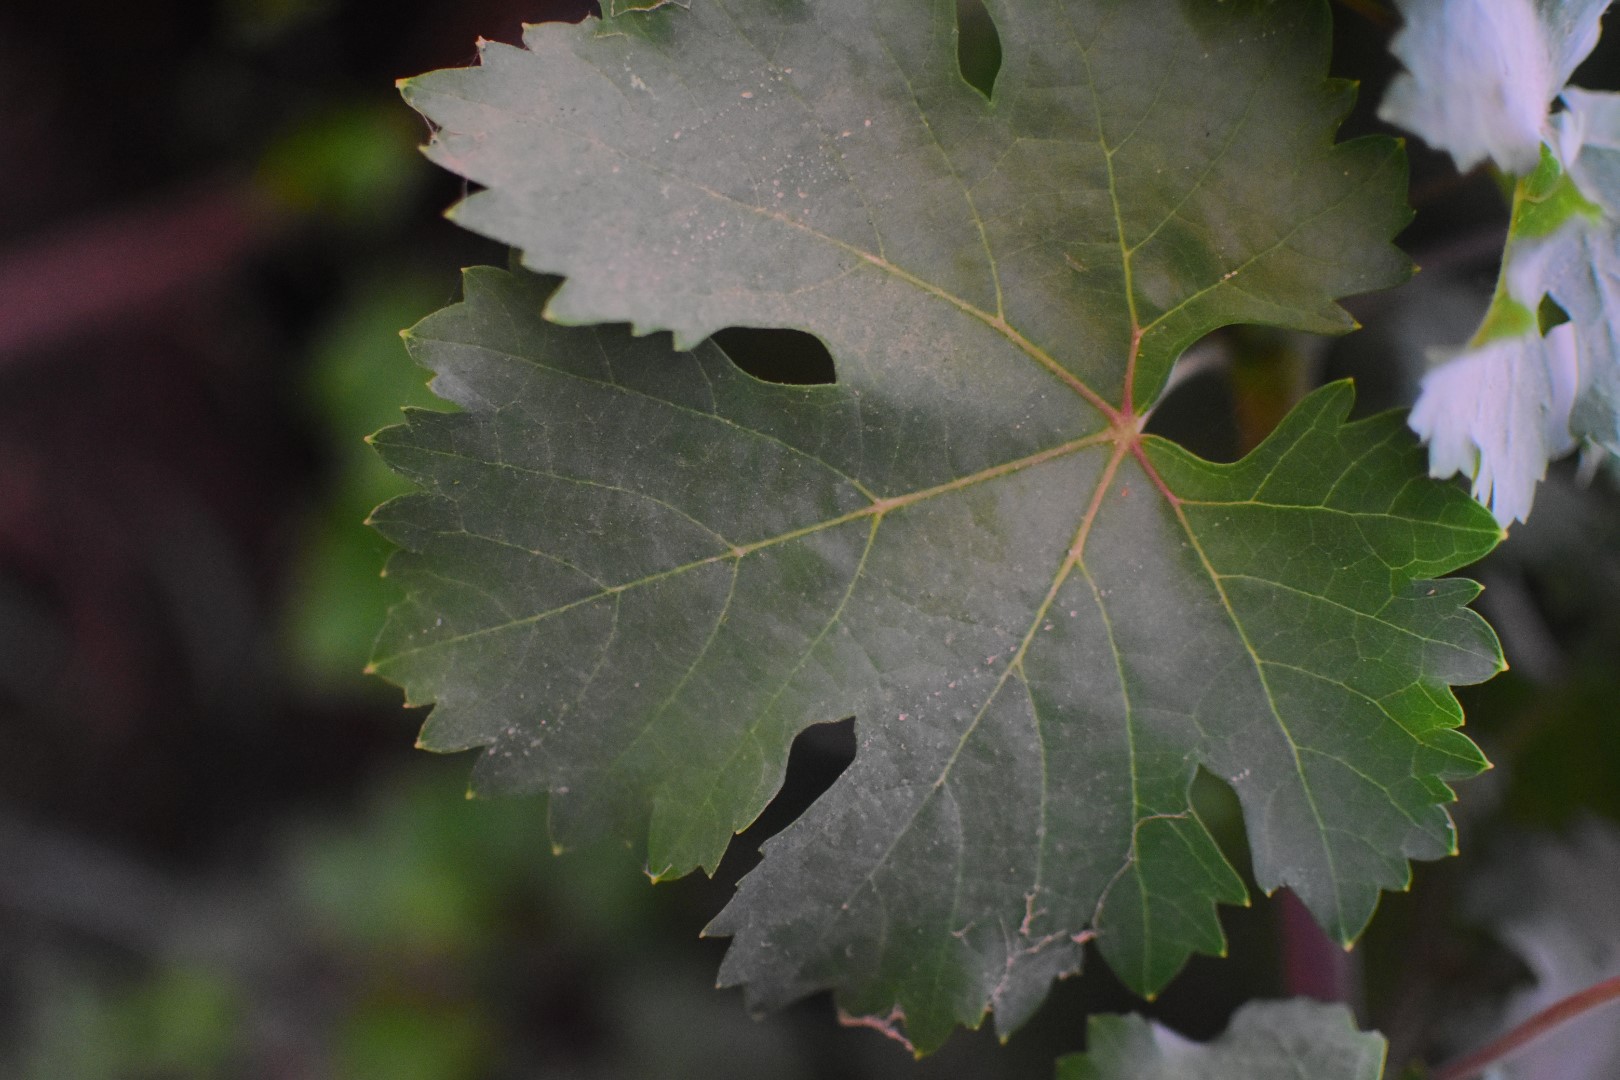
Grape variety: Aswud Balad